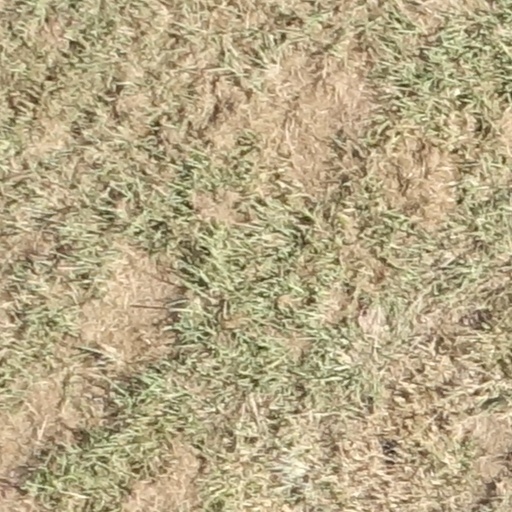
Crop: sorghum